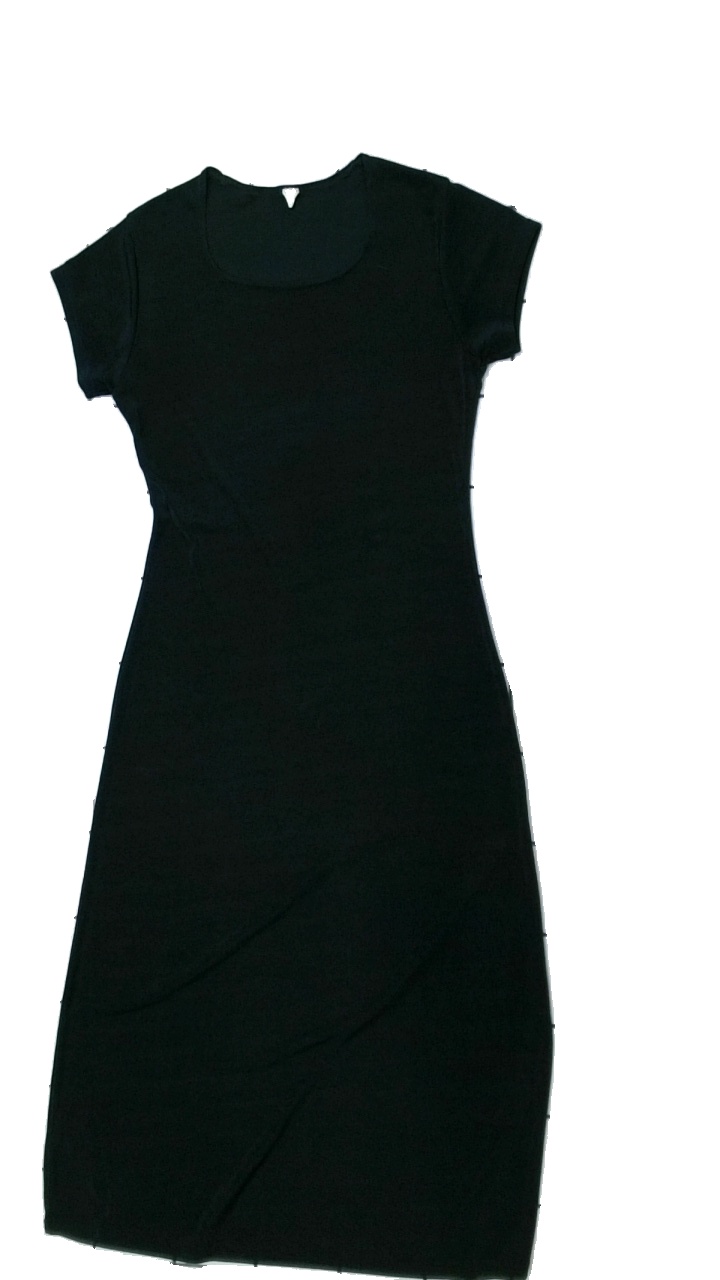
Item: Dress (Ladies)
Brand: Missing
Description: black dress
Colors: Black
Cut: Regular, C-collar
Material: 100% Polyester
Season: All
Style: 90s
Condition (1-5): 5
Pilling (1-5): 5
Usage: Reuse
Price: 100-150